Powered hang glider

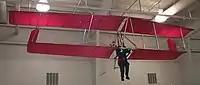
John Moody's powered "Icarus II" in Southeastern Wisconsin Aviation Museum

On March 15, 1975, John Moody successfully added a West Bend engine with a 71 cm (28 in) propeller to an UFM Easy Riser biplane hang glider designed by Larry Mauro. Moody opened the throttle and ran until he lifted from the frozen surface of a lake west of Racine, Wisconsin, and he flew for 30 minutes. Then on July 27, 1976, John Moody demonstrated ultralight aviation at the annual EAA fly-in convention in Oshkosh, Wisconsin, with a foot launched McCulloch 101 powered "Icarus II" in front of thousands of spectators, starting the modern ultralight aviation revolution in the United States. Later, he added wheels to the aircraft and by the end of 1979, there were almost 100 competing companies selling powered ultralights (microlights) but very few were foot-launchable.